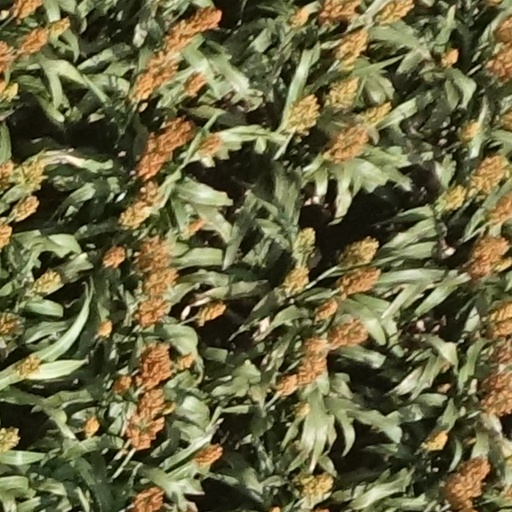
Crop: sorghum